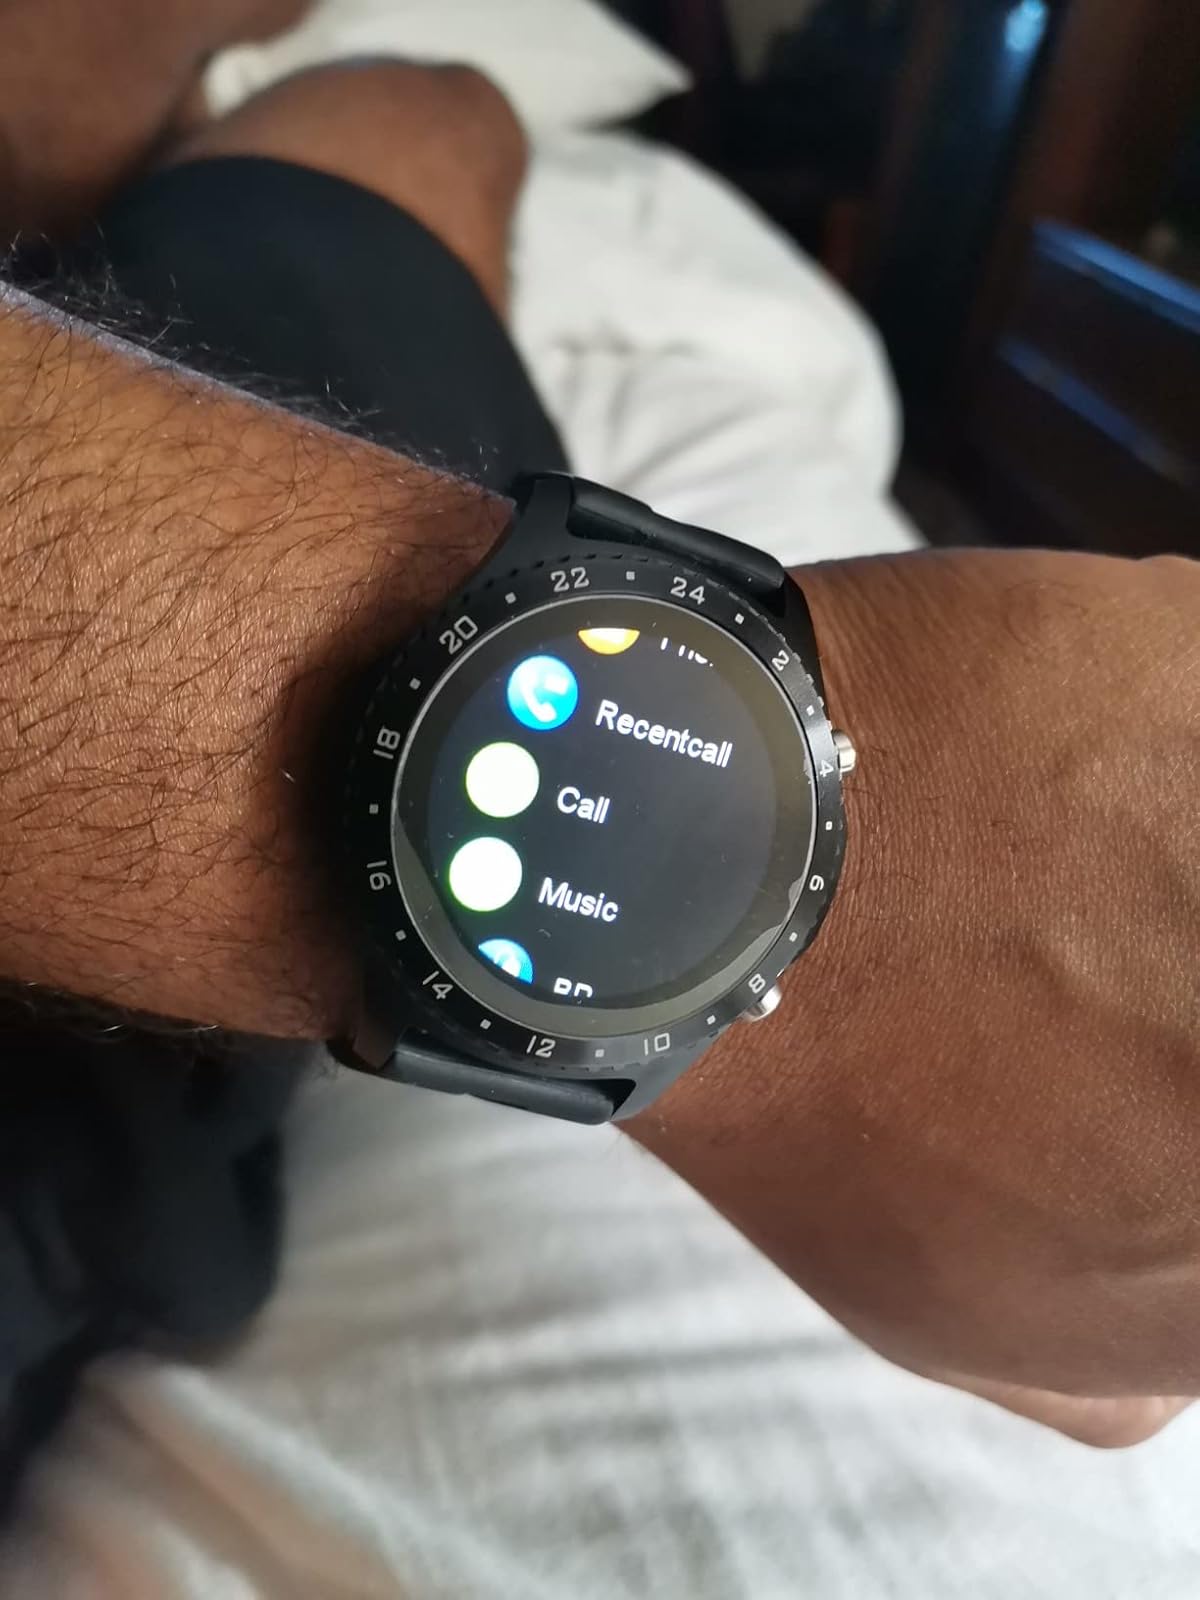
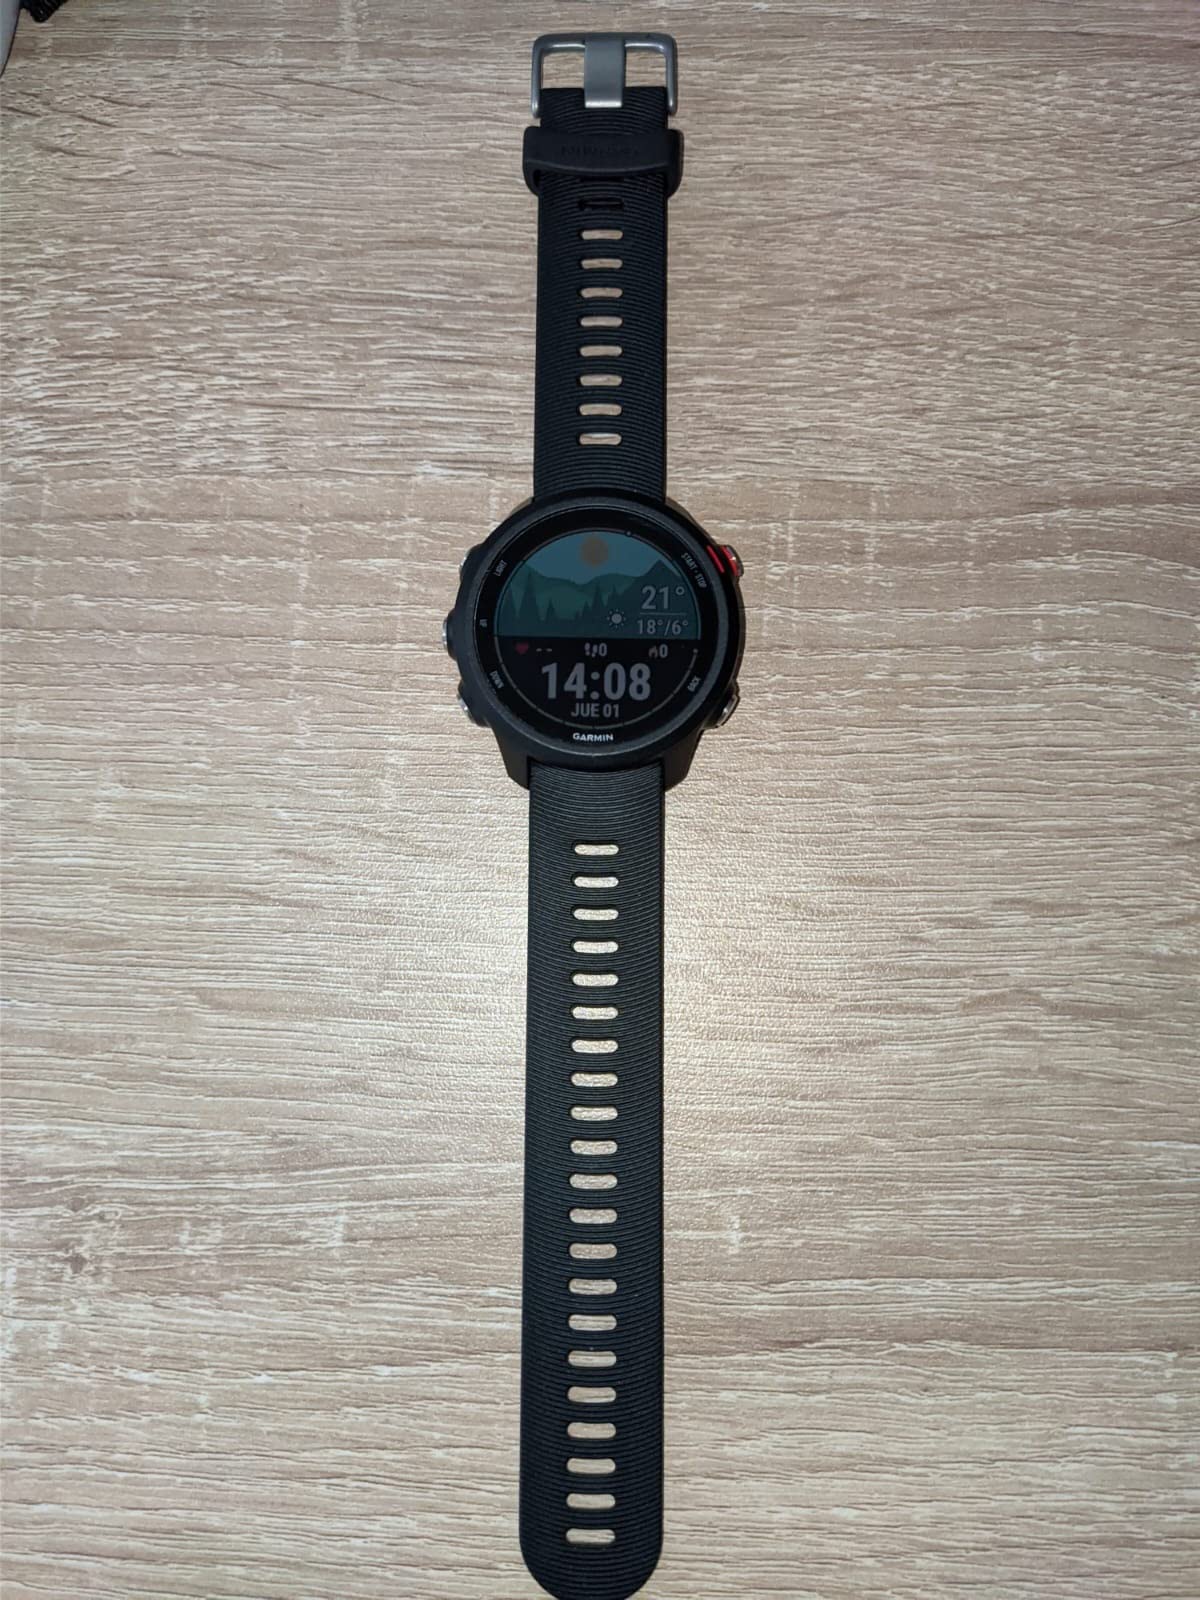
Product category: smartwatch
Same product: no